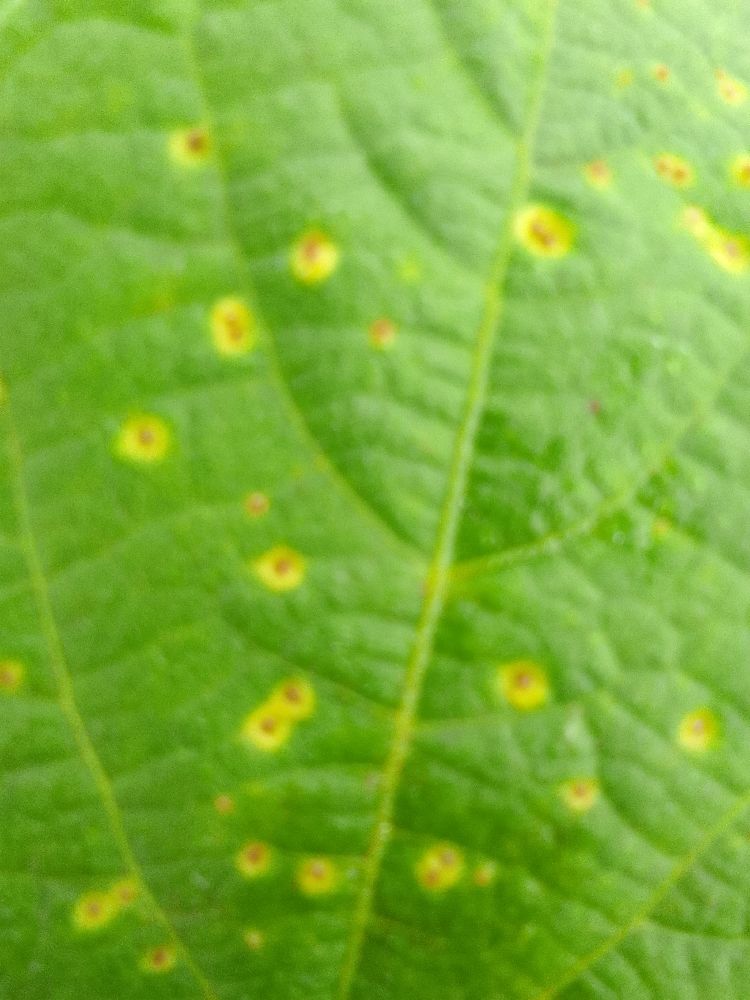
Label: rust